Harley-Davidson XR-750

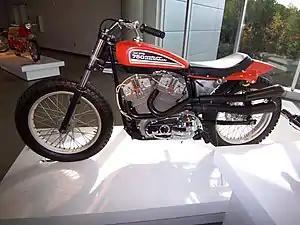
At the Barber Vintage Motorsports Museum.

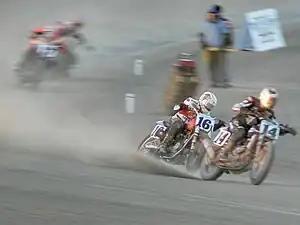
An XR-750, number 16, through the dust at Scioto Downs, Ohio

The Harley-Davidson XR-750 is a racing motorcycle made by Harley-Davidson since 1970, primarily for dirt track racing, but also for road racing in the XRTT variant. The XR-750 was designed in response to a 1969 change in AMA Grand National Championship rules that leveled the playing field for makes other than Harley-Davidson, allowing Japanese and British motorcycles to outperform the previously dominant Harley-Davidson KR race bike. The XR-750 went on to win the most races in the history of American Motorcyclist Association (AMA) racing.